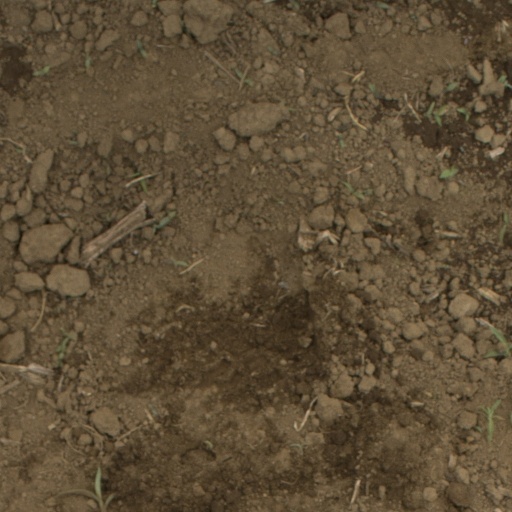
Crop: Jerusalem artichoke